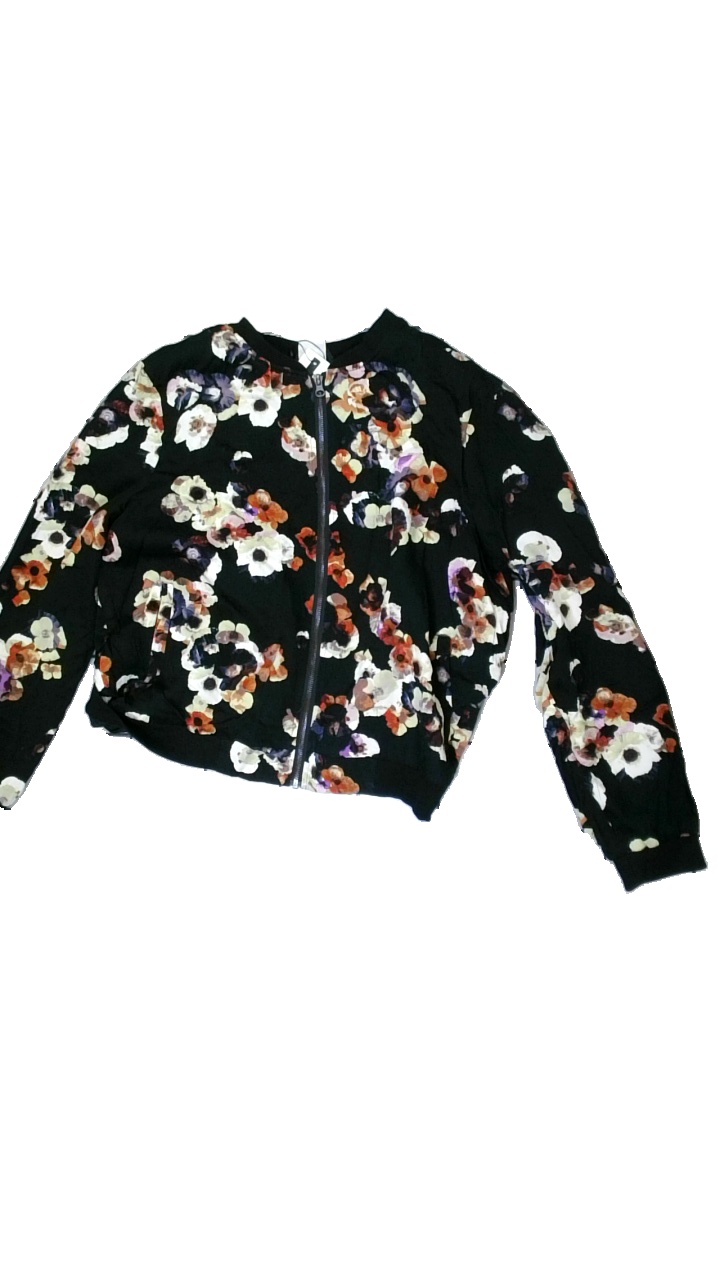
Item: Cardigan (Ladies)
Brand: Pep
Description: Cardigan with zipper
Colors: Black, Green, White, Multicolor
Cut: Regular
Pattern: Floral print
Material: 100% Viscose
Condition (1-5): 5
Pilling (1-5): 5
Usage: Reuse
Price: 50-100